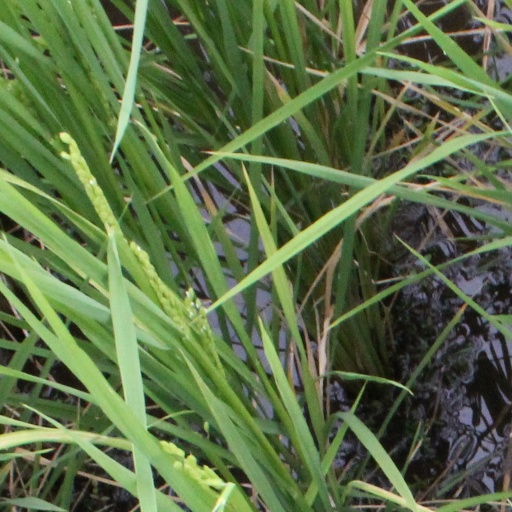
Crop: rice